John Warner

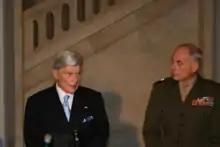
Warner and John F. Kelly hold a briefing regarding the status of investigations into the Haditha incident, 2006

In March 2007, after Chairman of the Joint Chiefs Peter Pace spoke publicly about his views on homosexuality and the military, Warner said, "I respectfully, but strongly, disagree with the chairman's view that homosexuality is immoral."